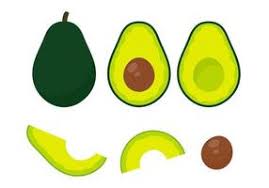
Label: Avocado